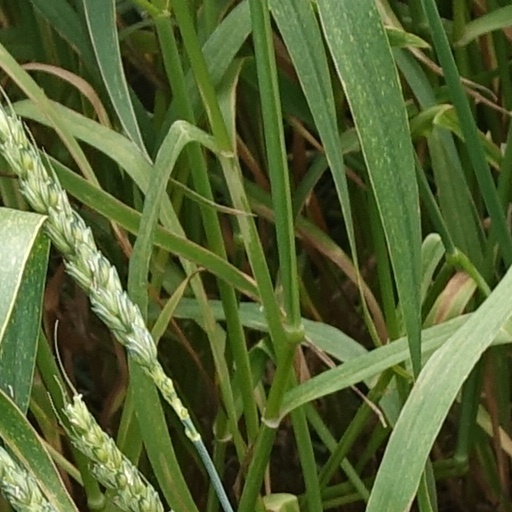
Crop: wheat